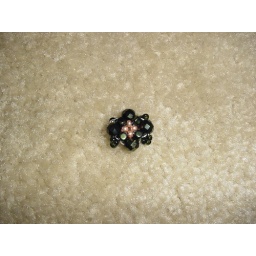
Variation on cocktail ring using dark emerald green and rosy/peachy gold beads. Band is in box stitch uing dark green and gold.